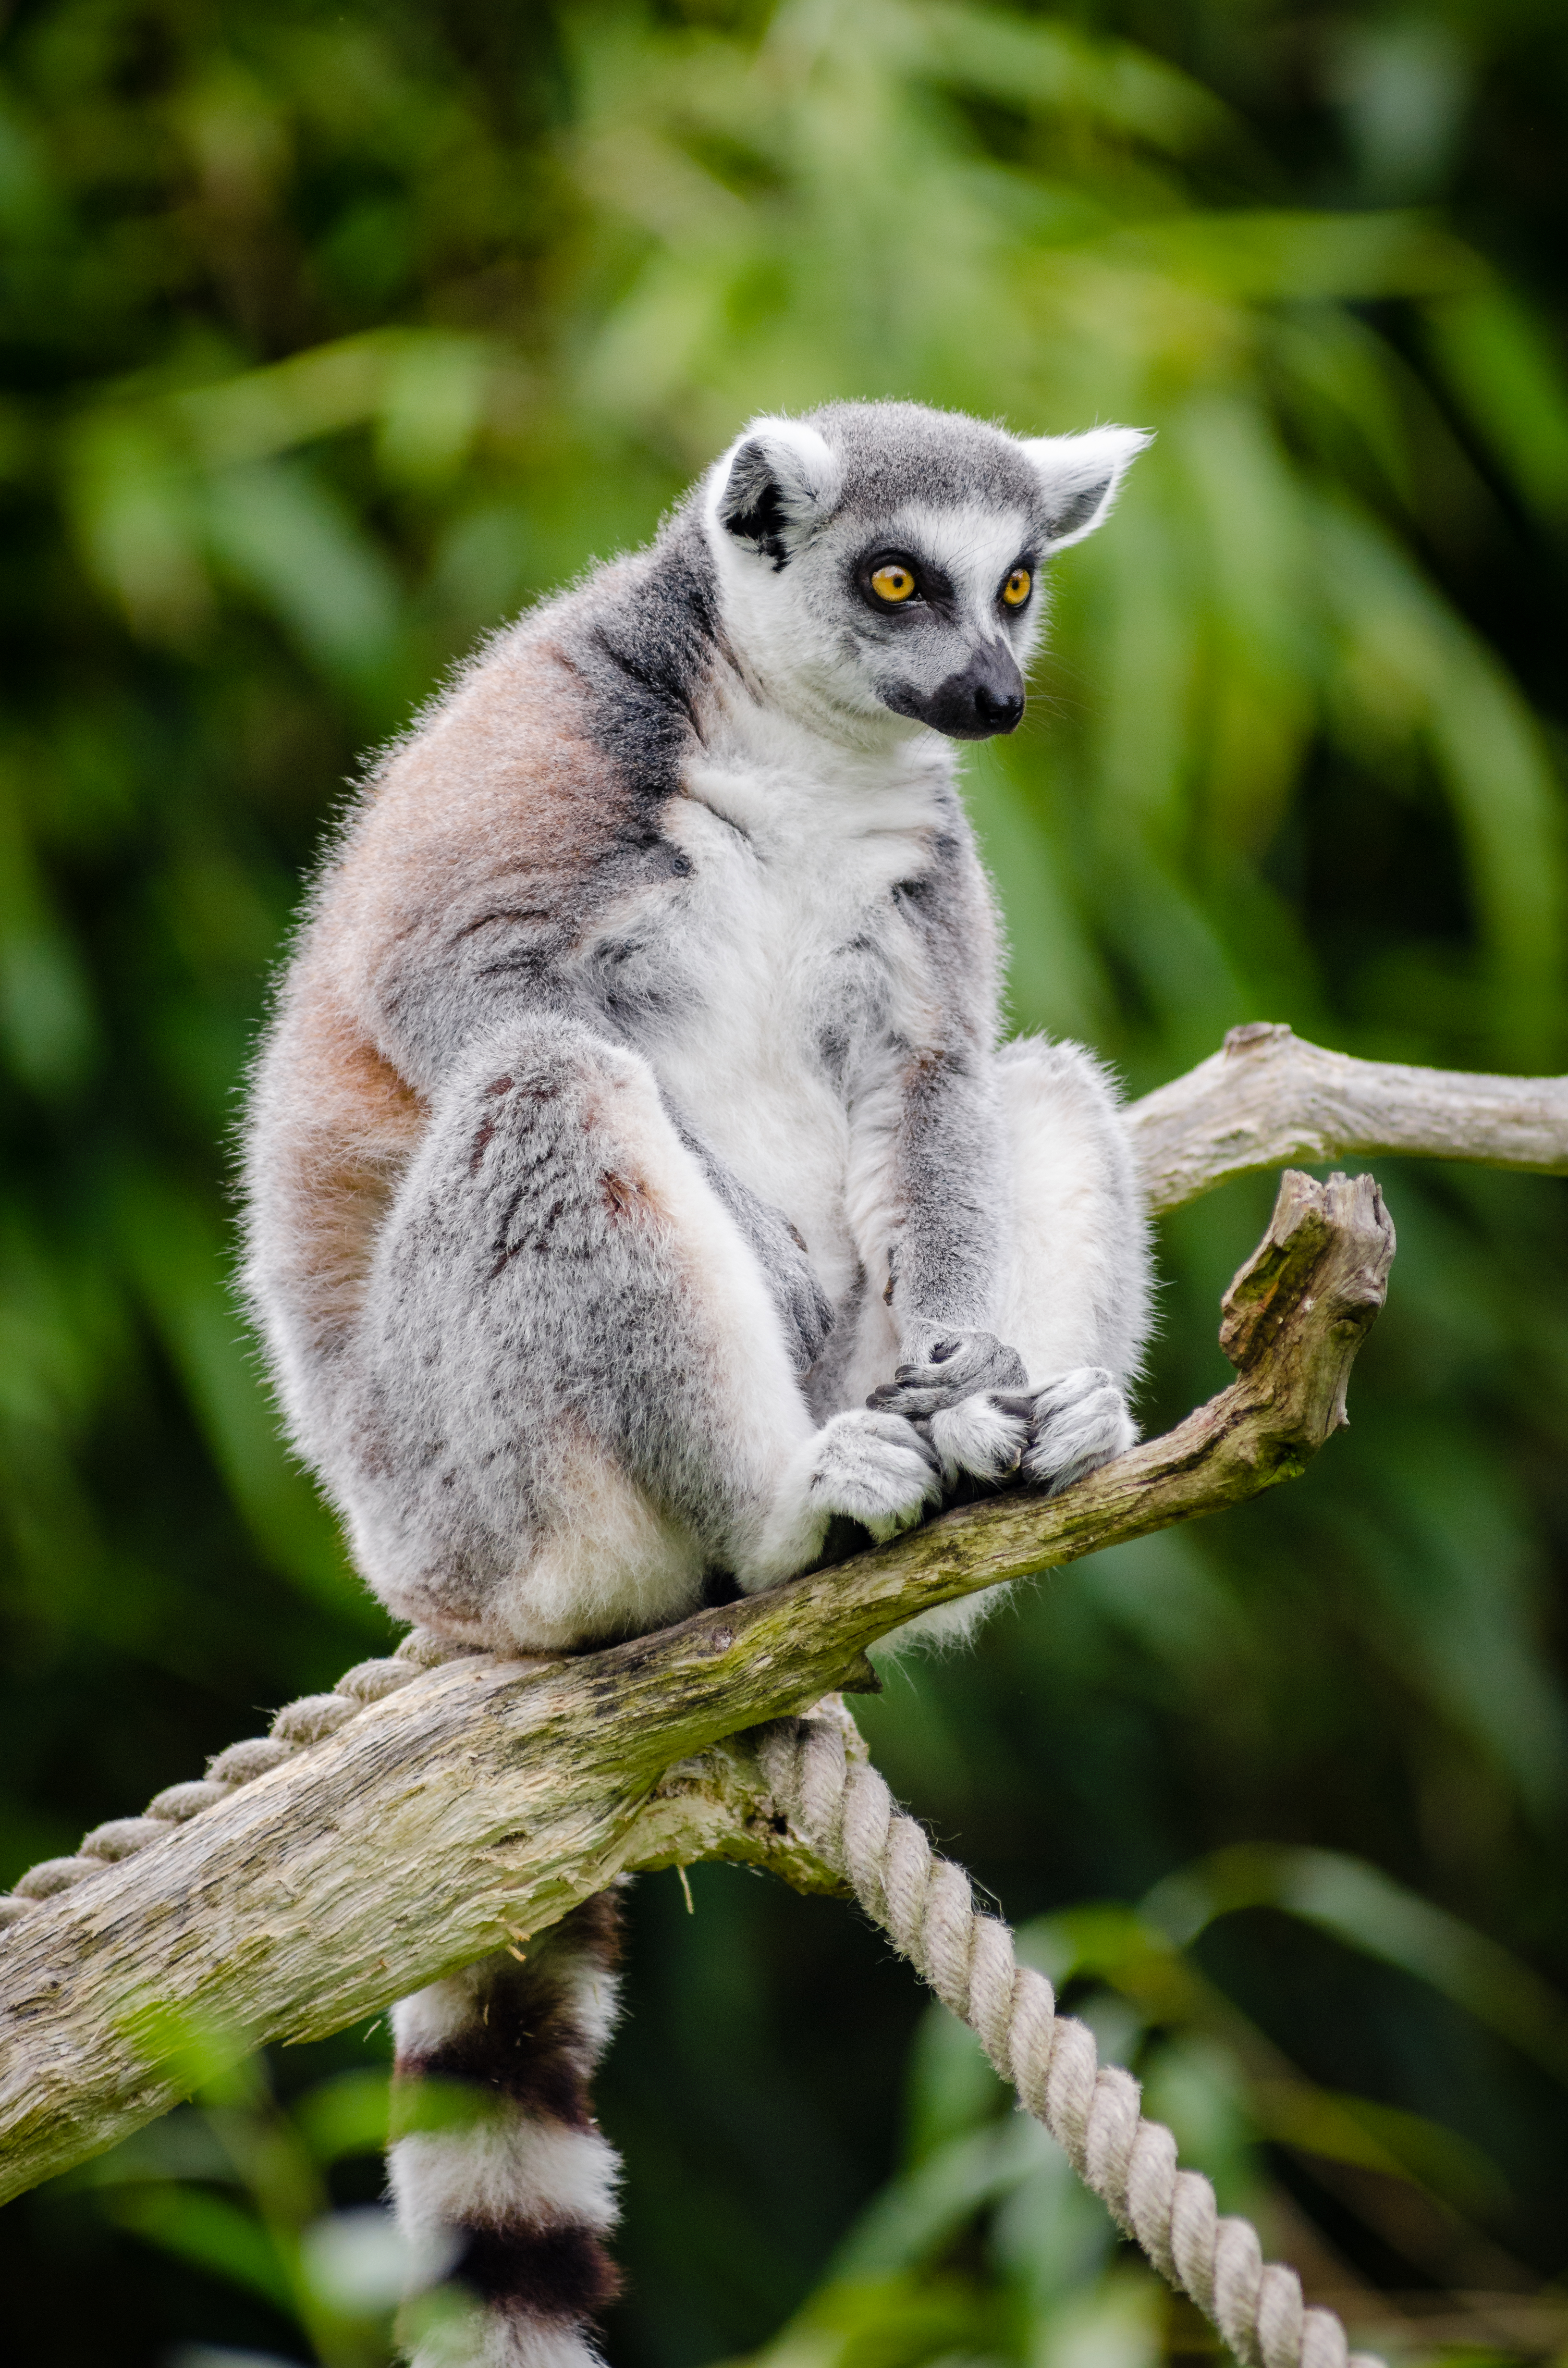
nature, branch, animal, wildlife, zoo, mammal, fauna, primate, squirrel monkey, madagascar, vertebrate, lemur, new world monkey